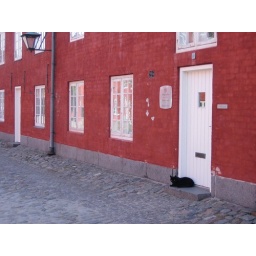
black cat in the red town